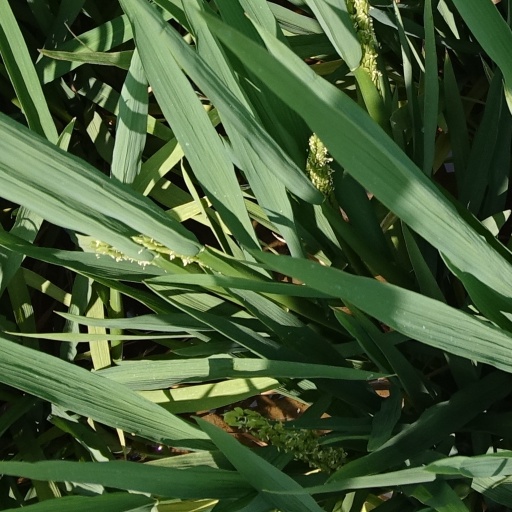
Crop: rice